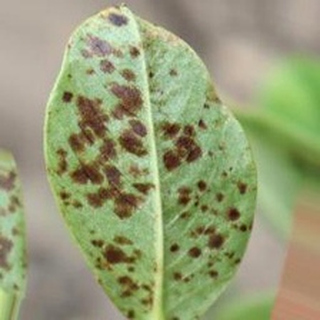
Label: groundnut_rust